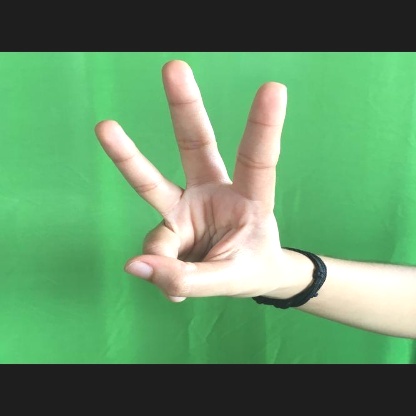
Mudra: Trishulam